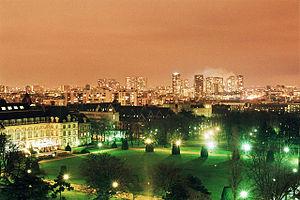
La Cité internationale universitaire de Paris est une fondation de droit privé, reconnue d'utilité publique par décret du 6 juin 1925, regroupant un ensemble de résidences universitaires. Elle est située dans le 14ᵉ arrondissement de Paris entre la porte de Gentilly et la porte d'Orléans.